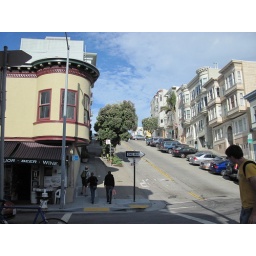
A day walking around SF. Random pictures of beautiful building and steetsA day walking around San Francisco. Random pictures of beautiful streets and buildings.